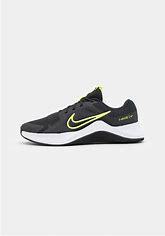
Brand: Nike
Model: MC 2